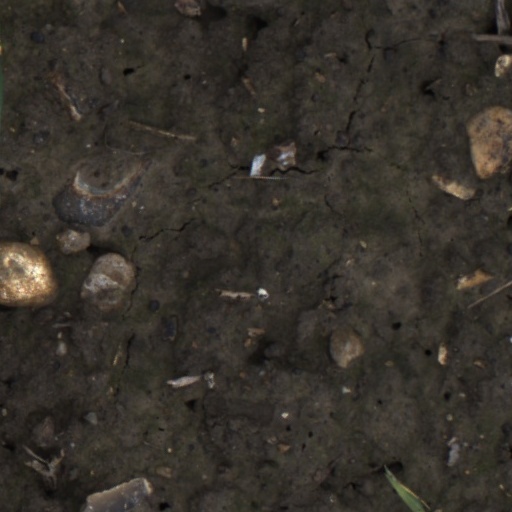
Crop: wheat